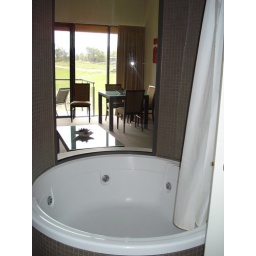
Our room at Balgownie Vineyard; the bathroom had a window looking out over the lounge and estate